HSC Manannan

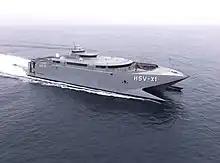
HSV-X1

In 2001, she was contracted by the United States Armed Forces for a five-year, joint Army/Navy program, as "Joint Venture" (HSV-X1). A flight deck was added to accommodate various US military helicopters. "Joint Venture" was rapidly re-configurable and could perform a variety of missions, principal among them the ability to ferry up to 325 combat personnel and 400 tons of cargo up to one way at speeds in excess of .